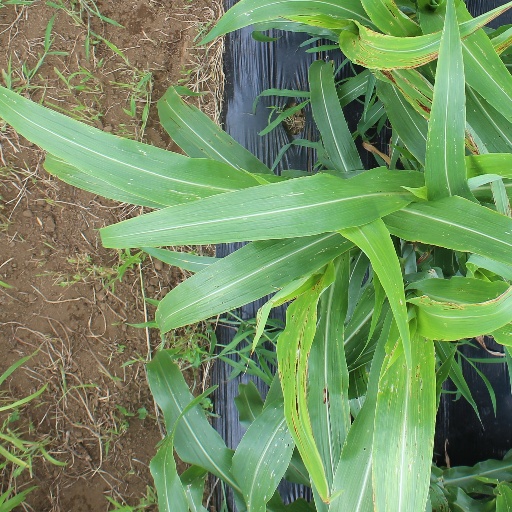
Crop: sorghum